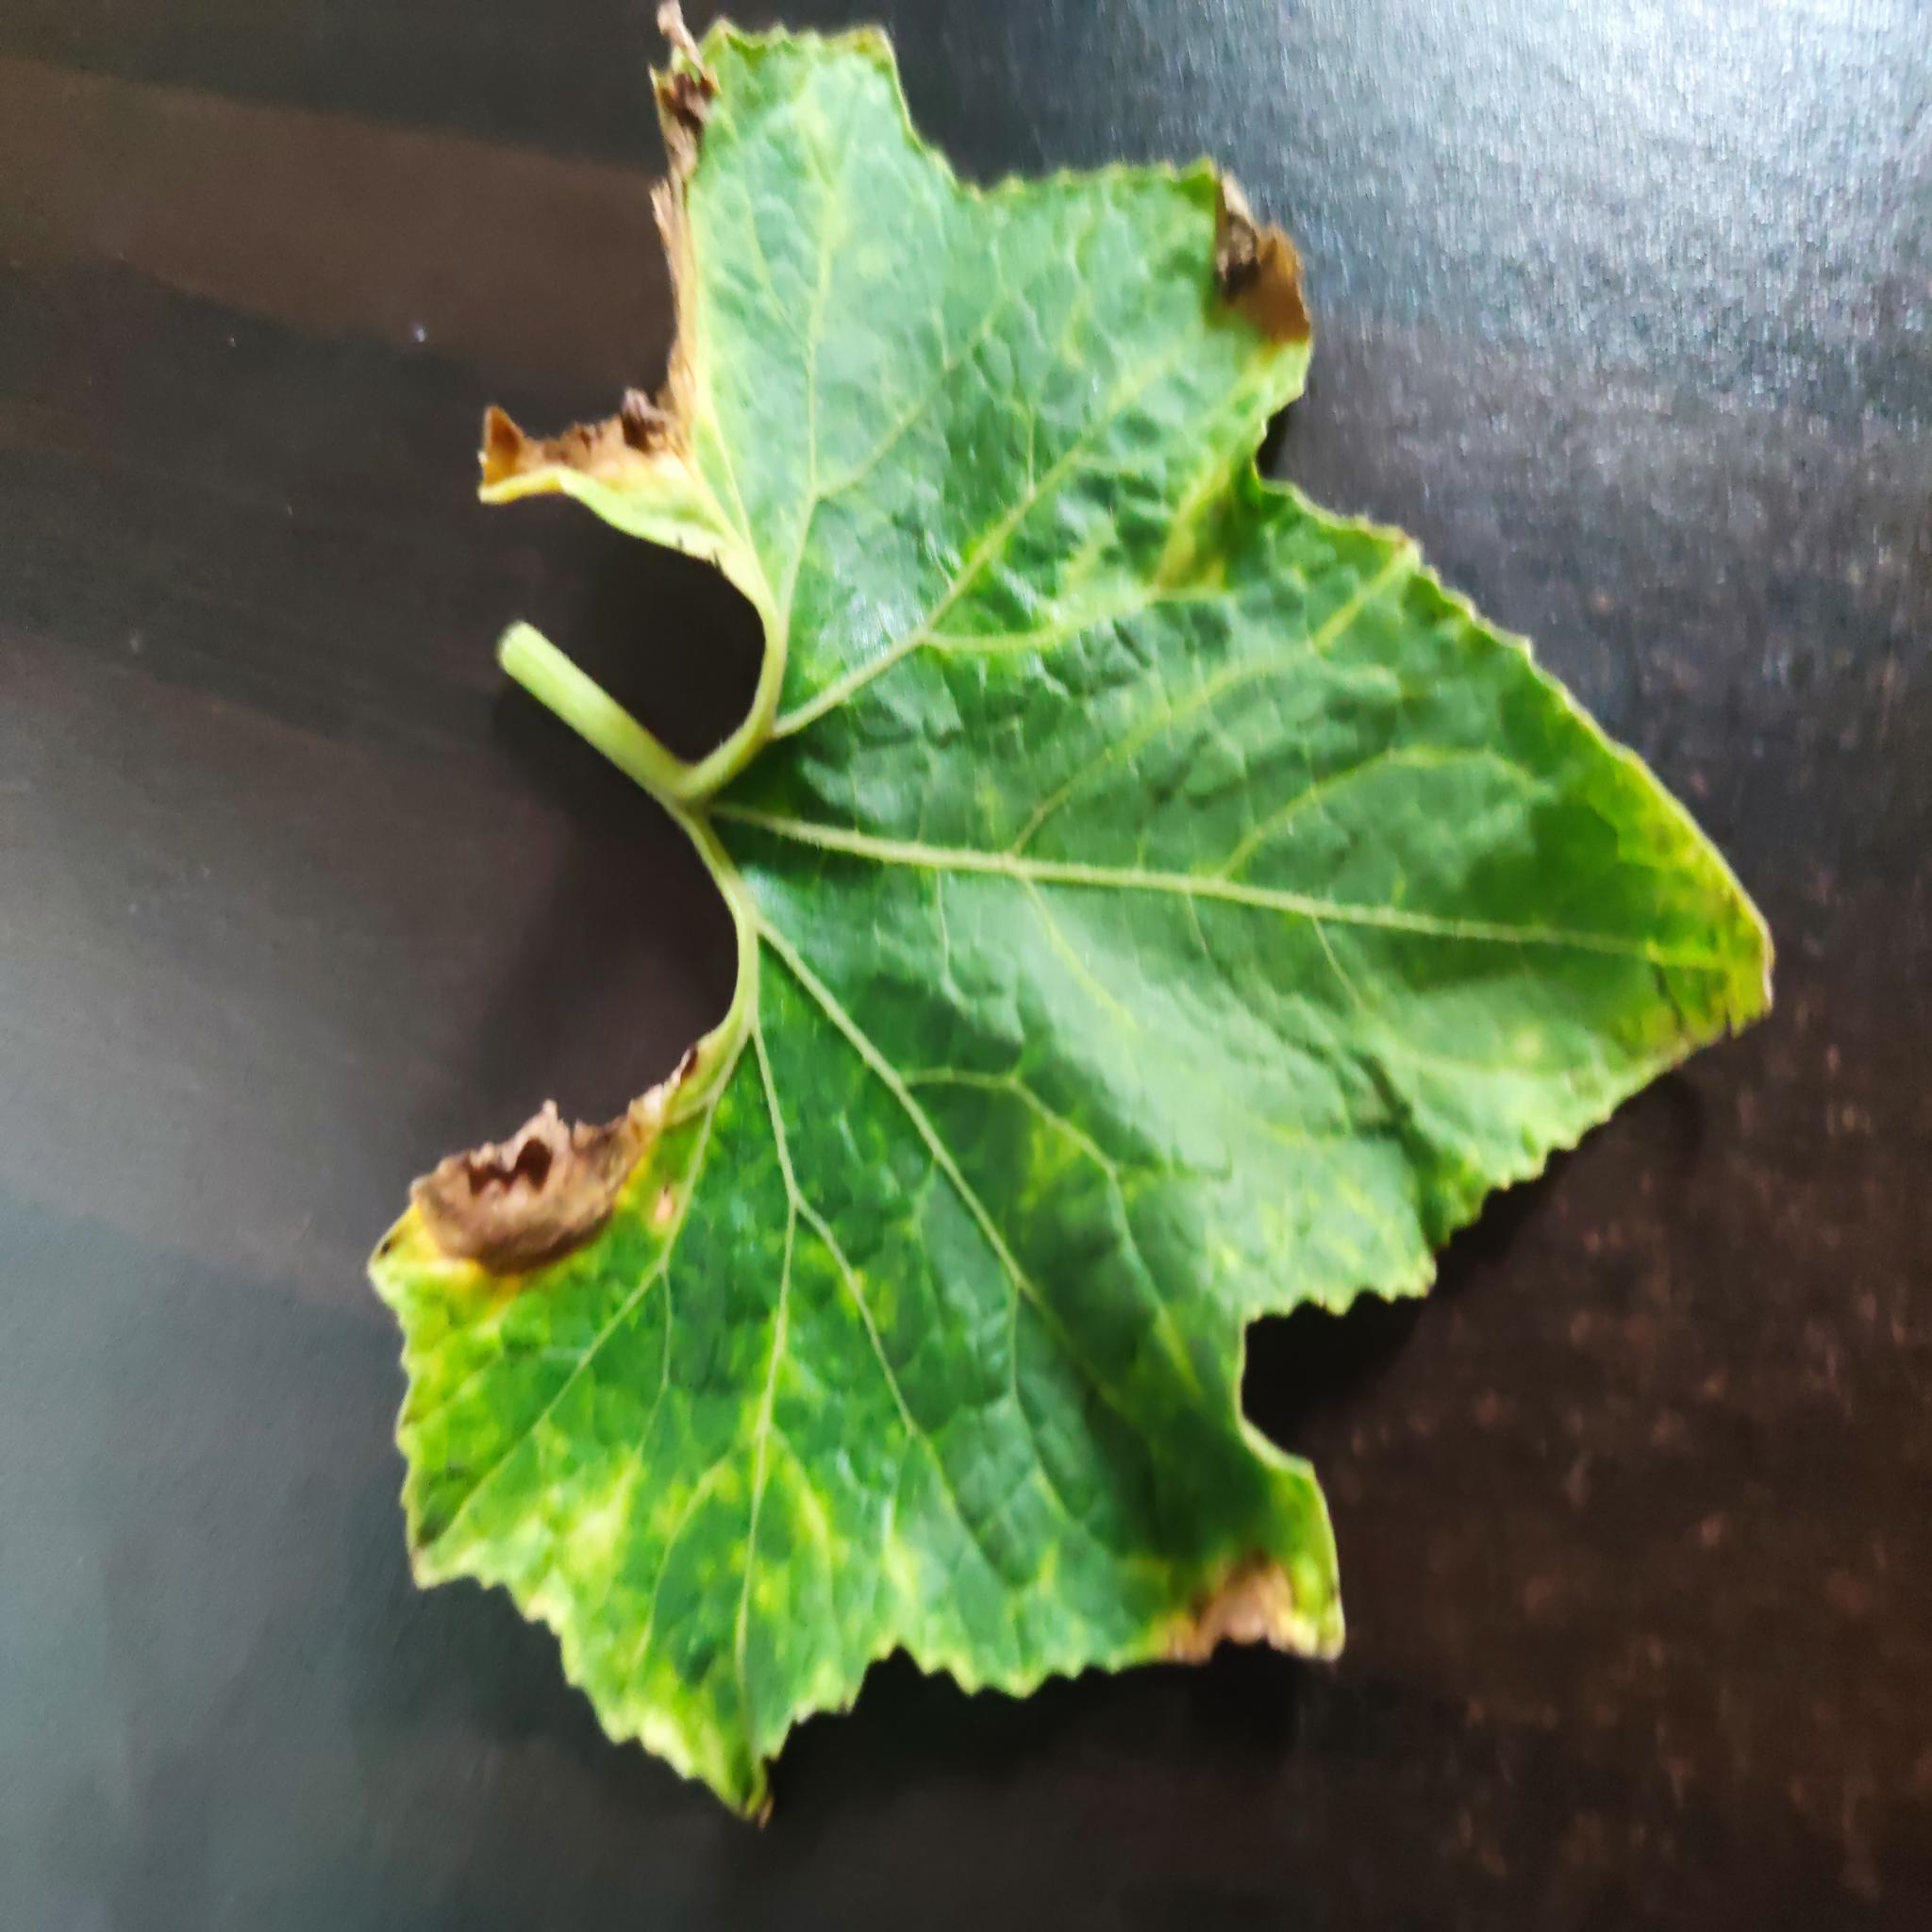
Label: Downy mildew